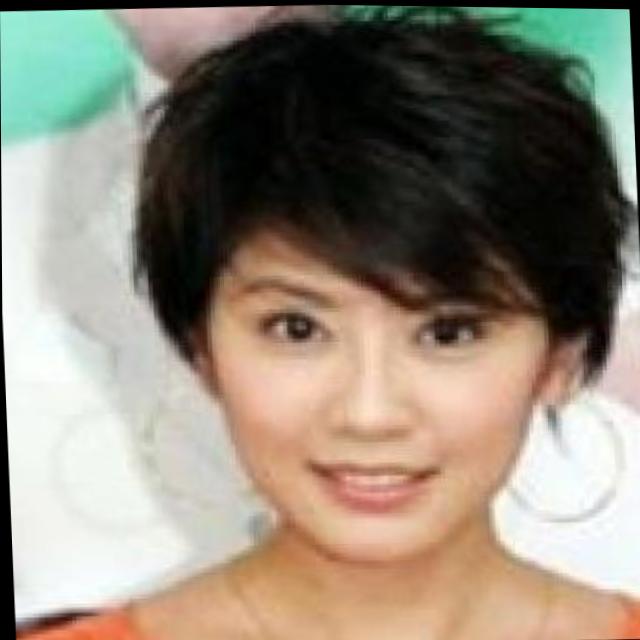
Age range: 13-20